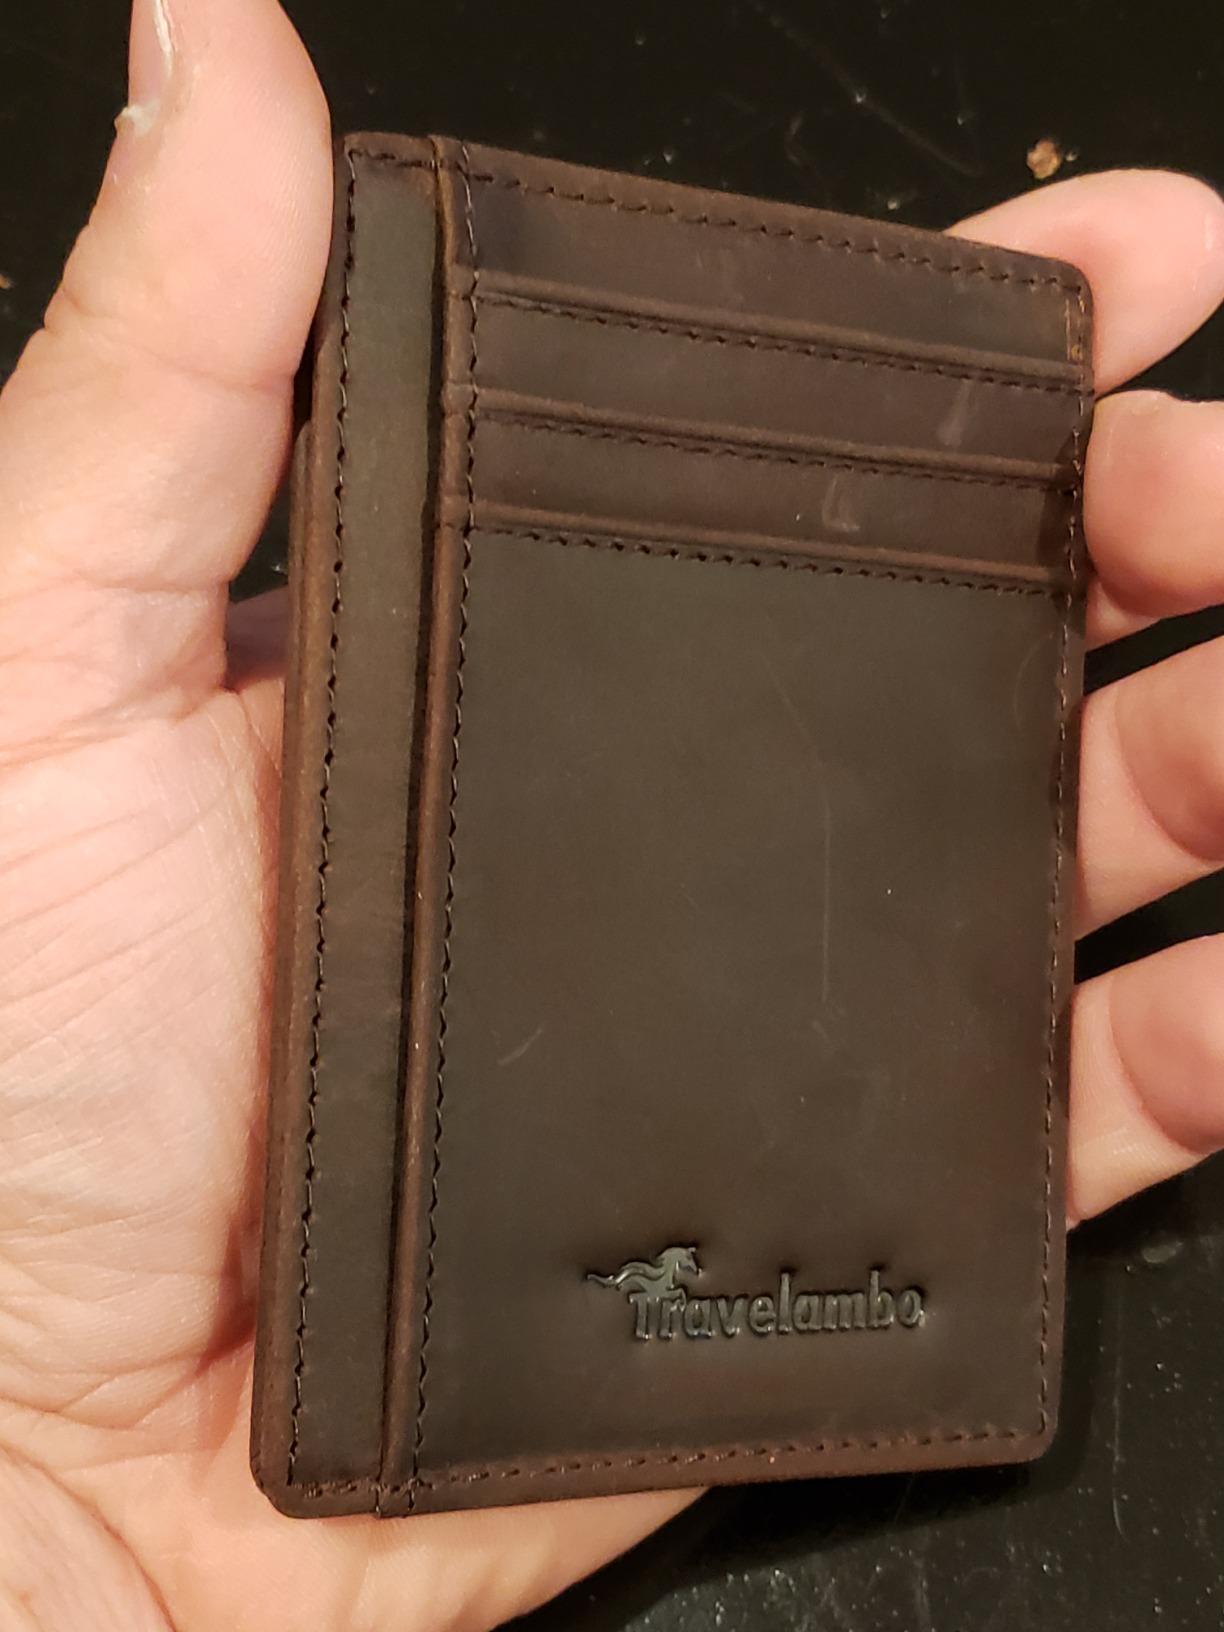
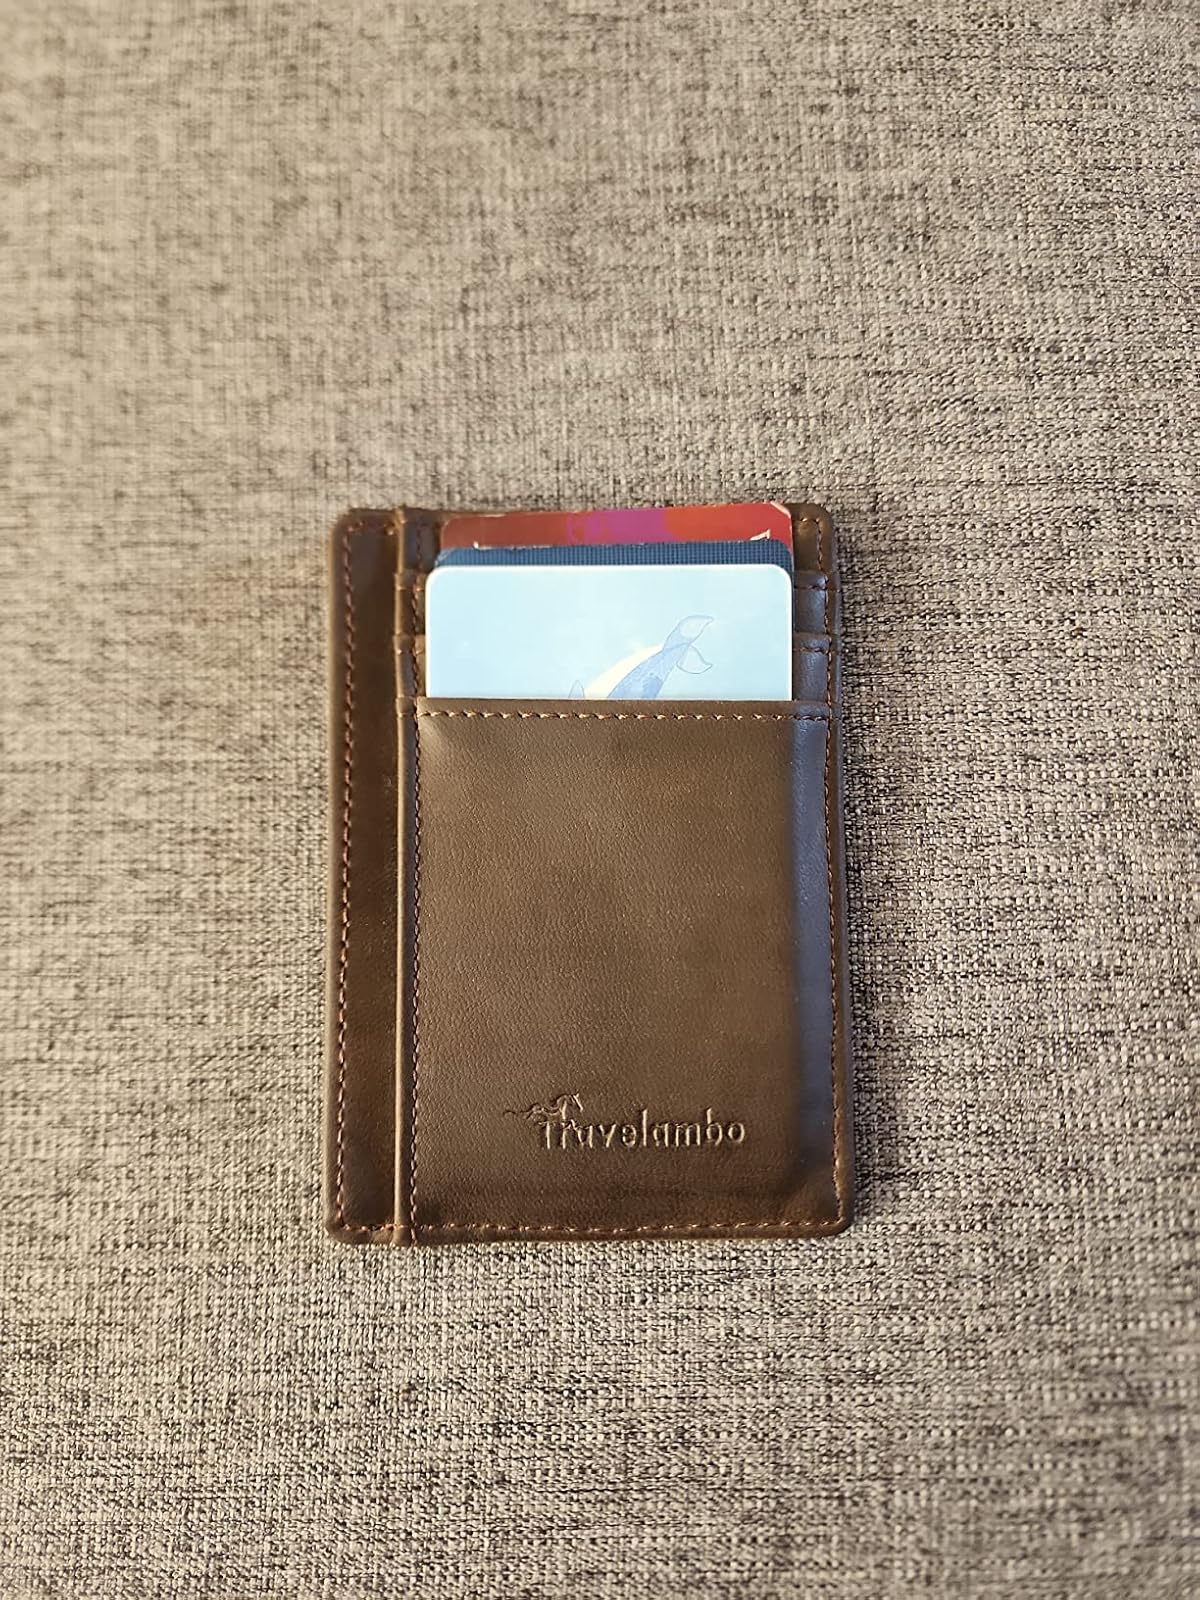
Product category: accessories_wallet
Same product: yes